Optical telescope

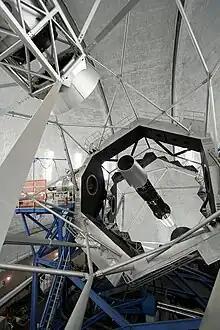
The Keck II telescope gathers light by using 36 segmented hexagonal mirrors to create a 10 m (33 ft) aperture primary mirror

The light-gathering power of an optical telescope, also referred to as light grasp or aperture gain, is the ability of a telescope to collect a lot more light than the human eye. Its light-gathering power is probably its most important feature. The telescope acts as a "light bucket", collecting all of the photons that come down on it from a far away object, where a larger bucket catches more photons resulting in more received light in a given time period, effectively brightening the image. This is why the pupils of your eyes enlarge at night so that more light reaches the retinas. The gathering power formula_27 compared against a human eye is the squared result of the division of the aperture formula_2 over the observer's pupil diameter formula_29, with an average adult having a pupil diameter of 7 mm. Younger persons host larger diameters, typically said to be 9 mm, as the diameter of the pupil decreases with age.